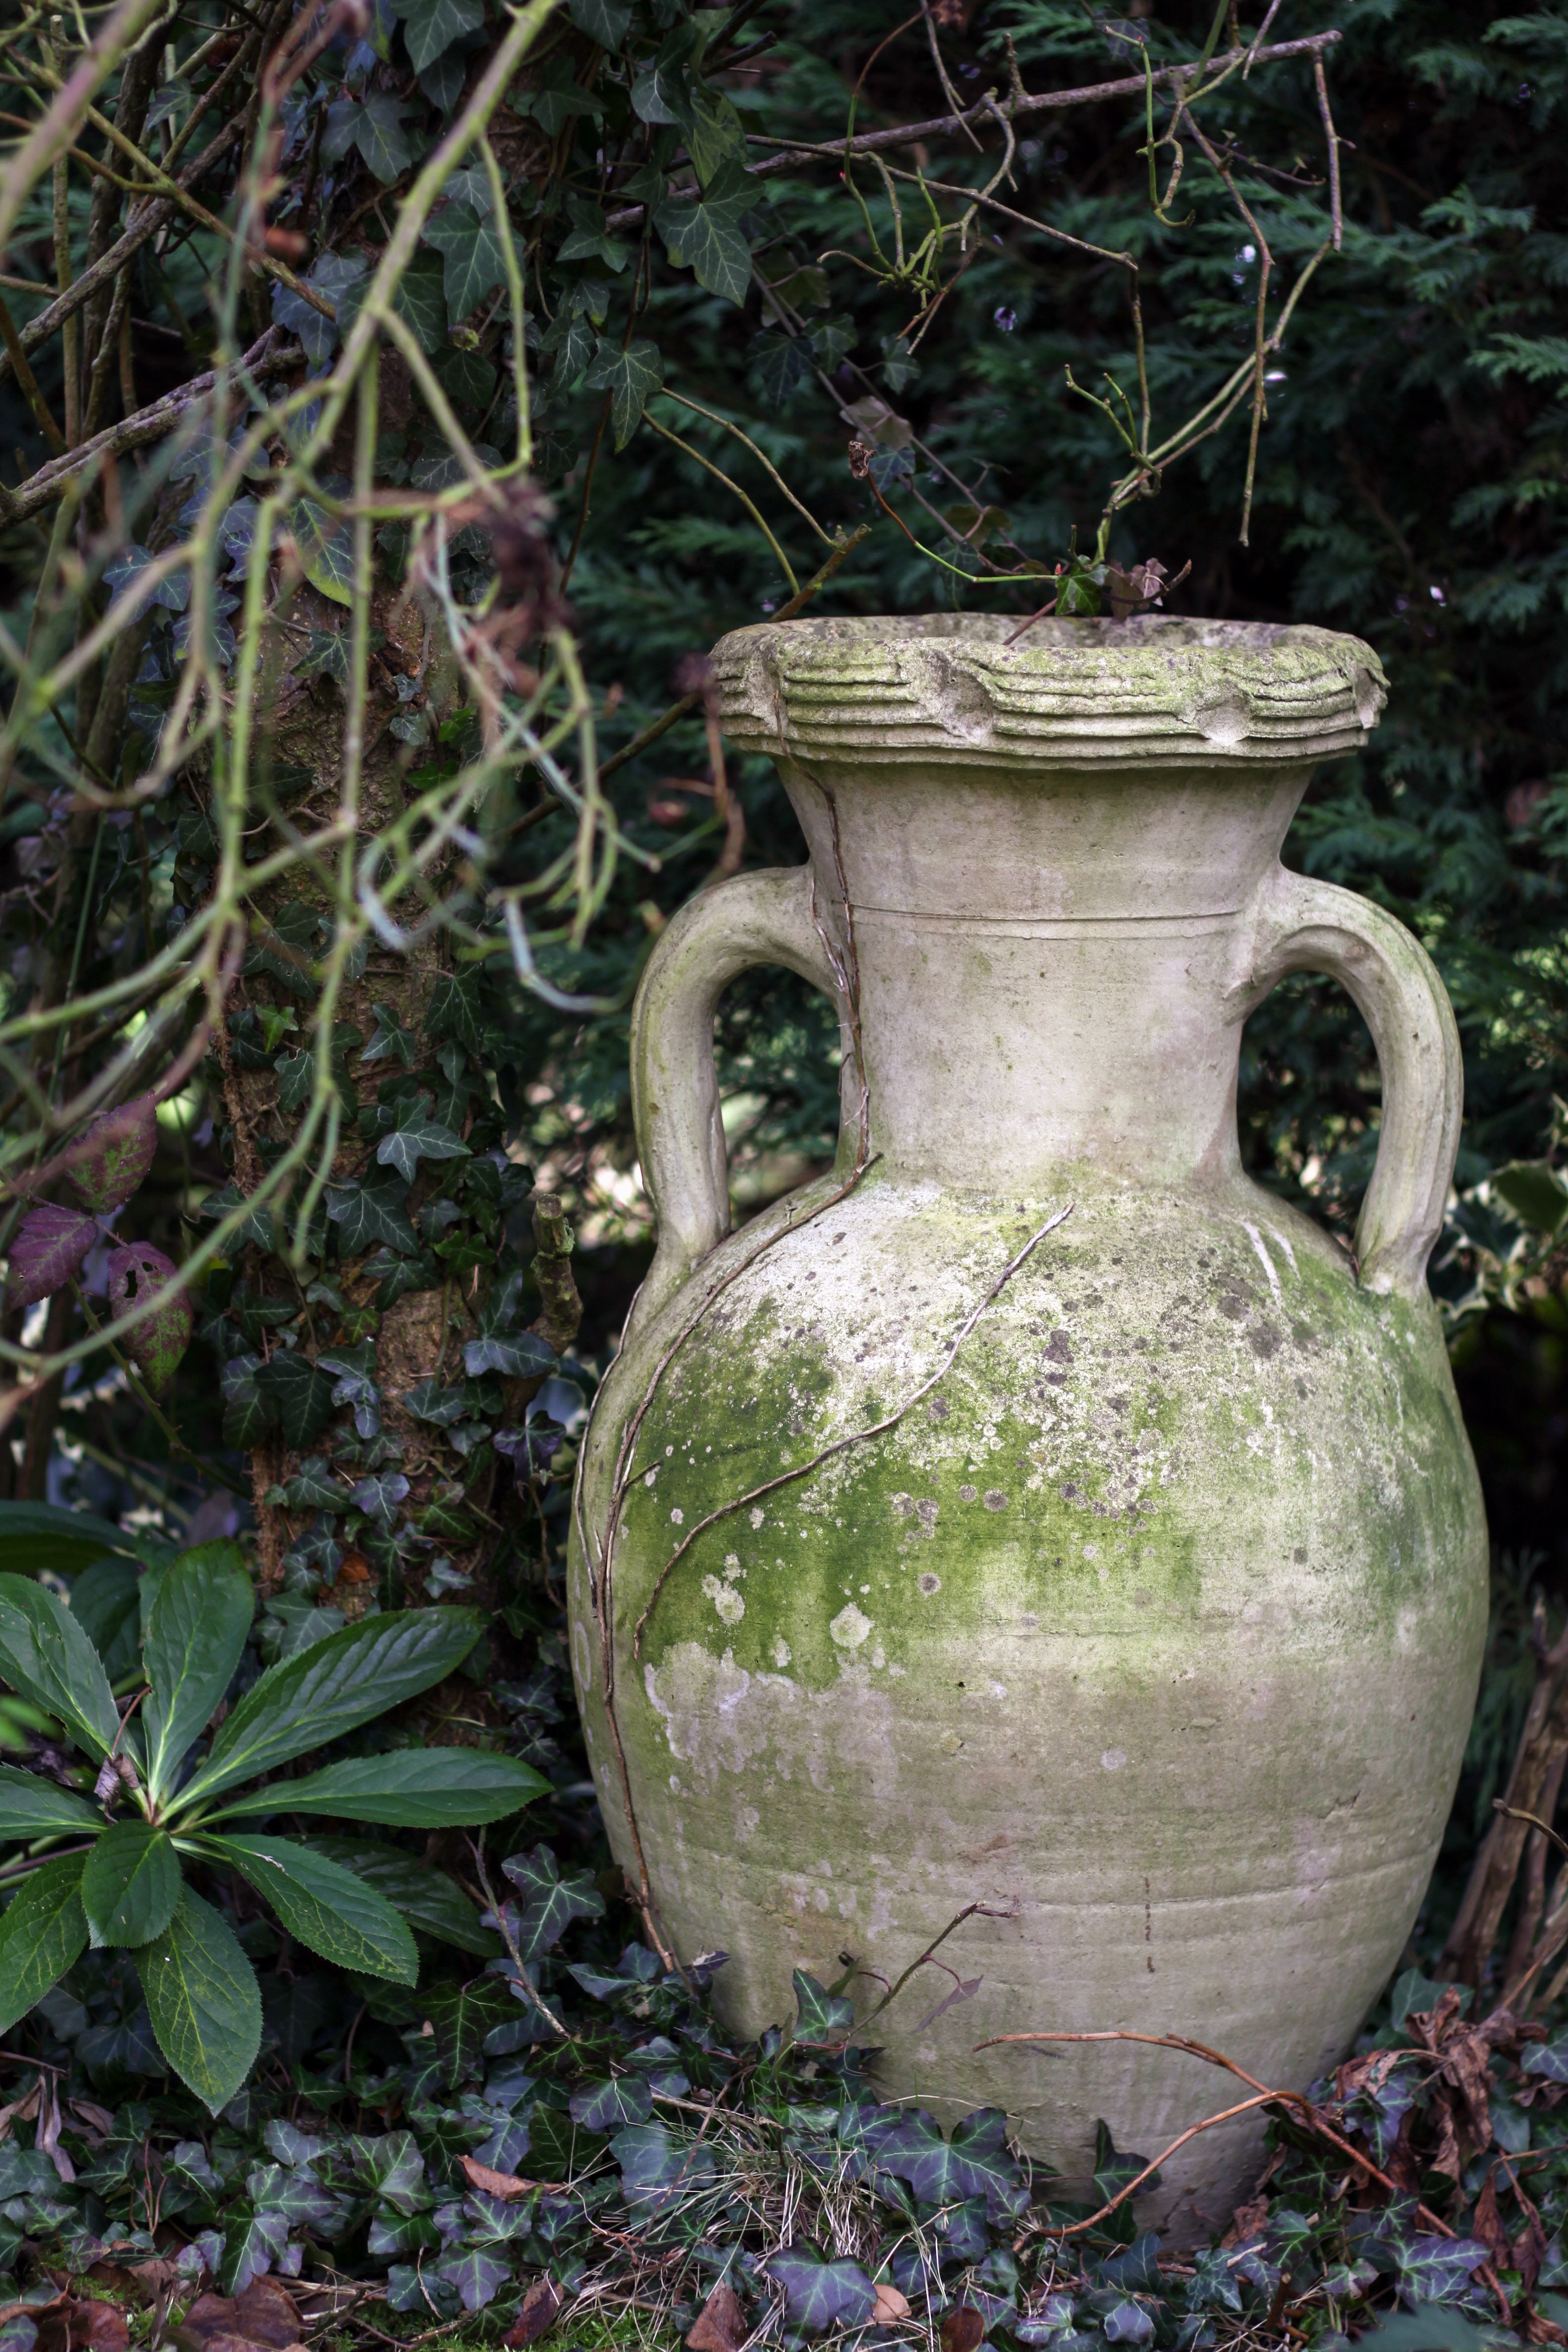
flower, decoration, green, botany, garden, pottery, terracotta, art, water feature, garden decoration